Ileana Cosânzeana

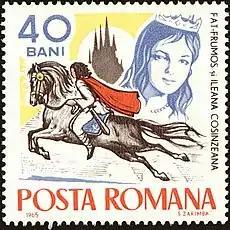
Romanian stamp.The stamp is part of the collection made by the painter SERGIU ZARIMBA, Bucharest 1965

Ileana Cosânzeana is a figure in Romanian mythology. She is represented as a beautiful and good-natured princess or daughter of an Emperor, or described as a fairy with immense powers.